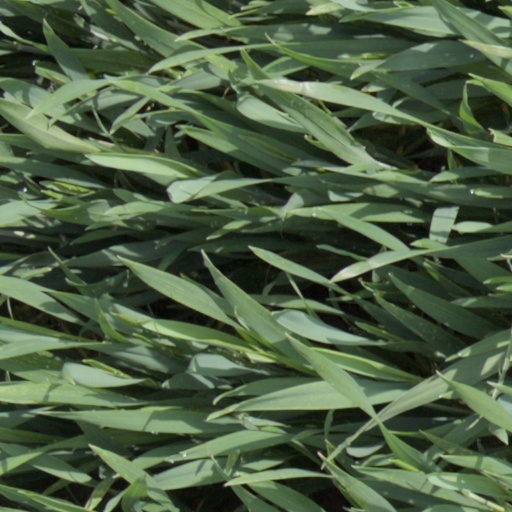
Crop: wheat